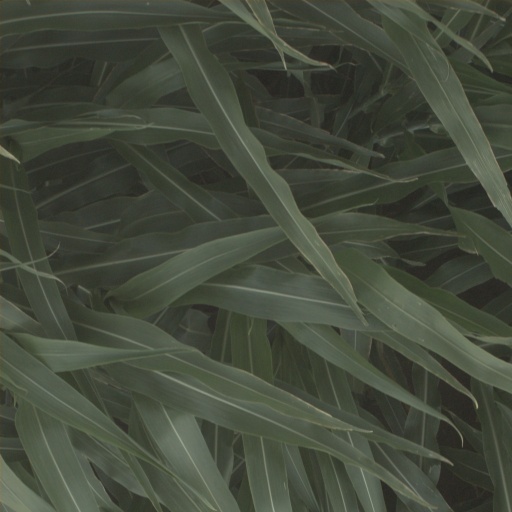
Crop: sorghum